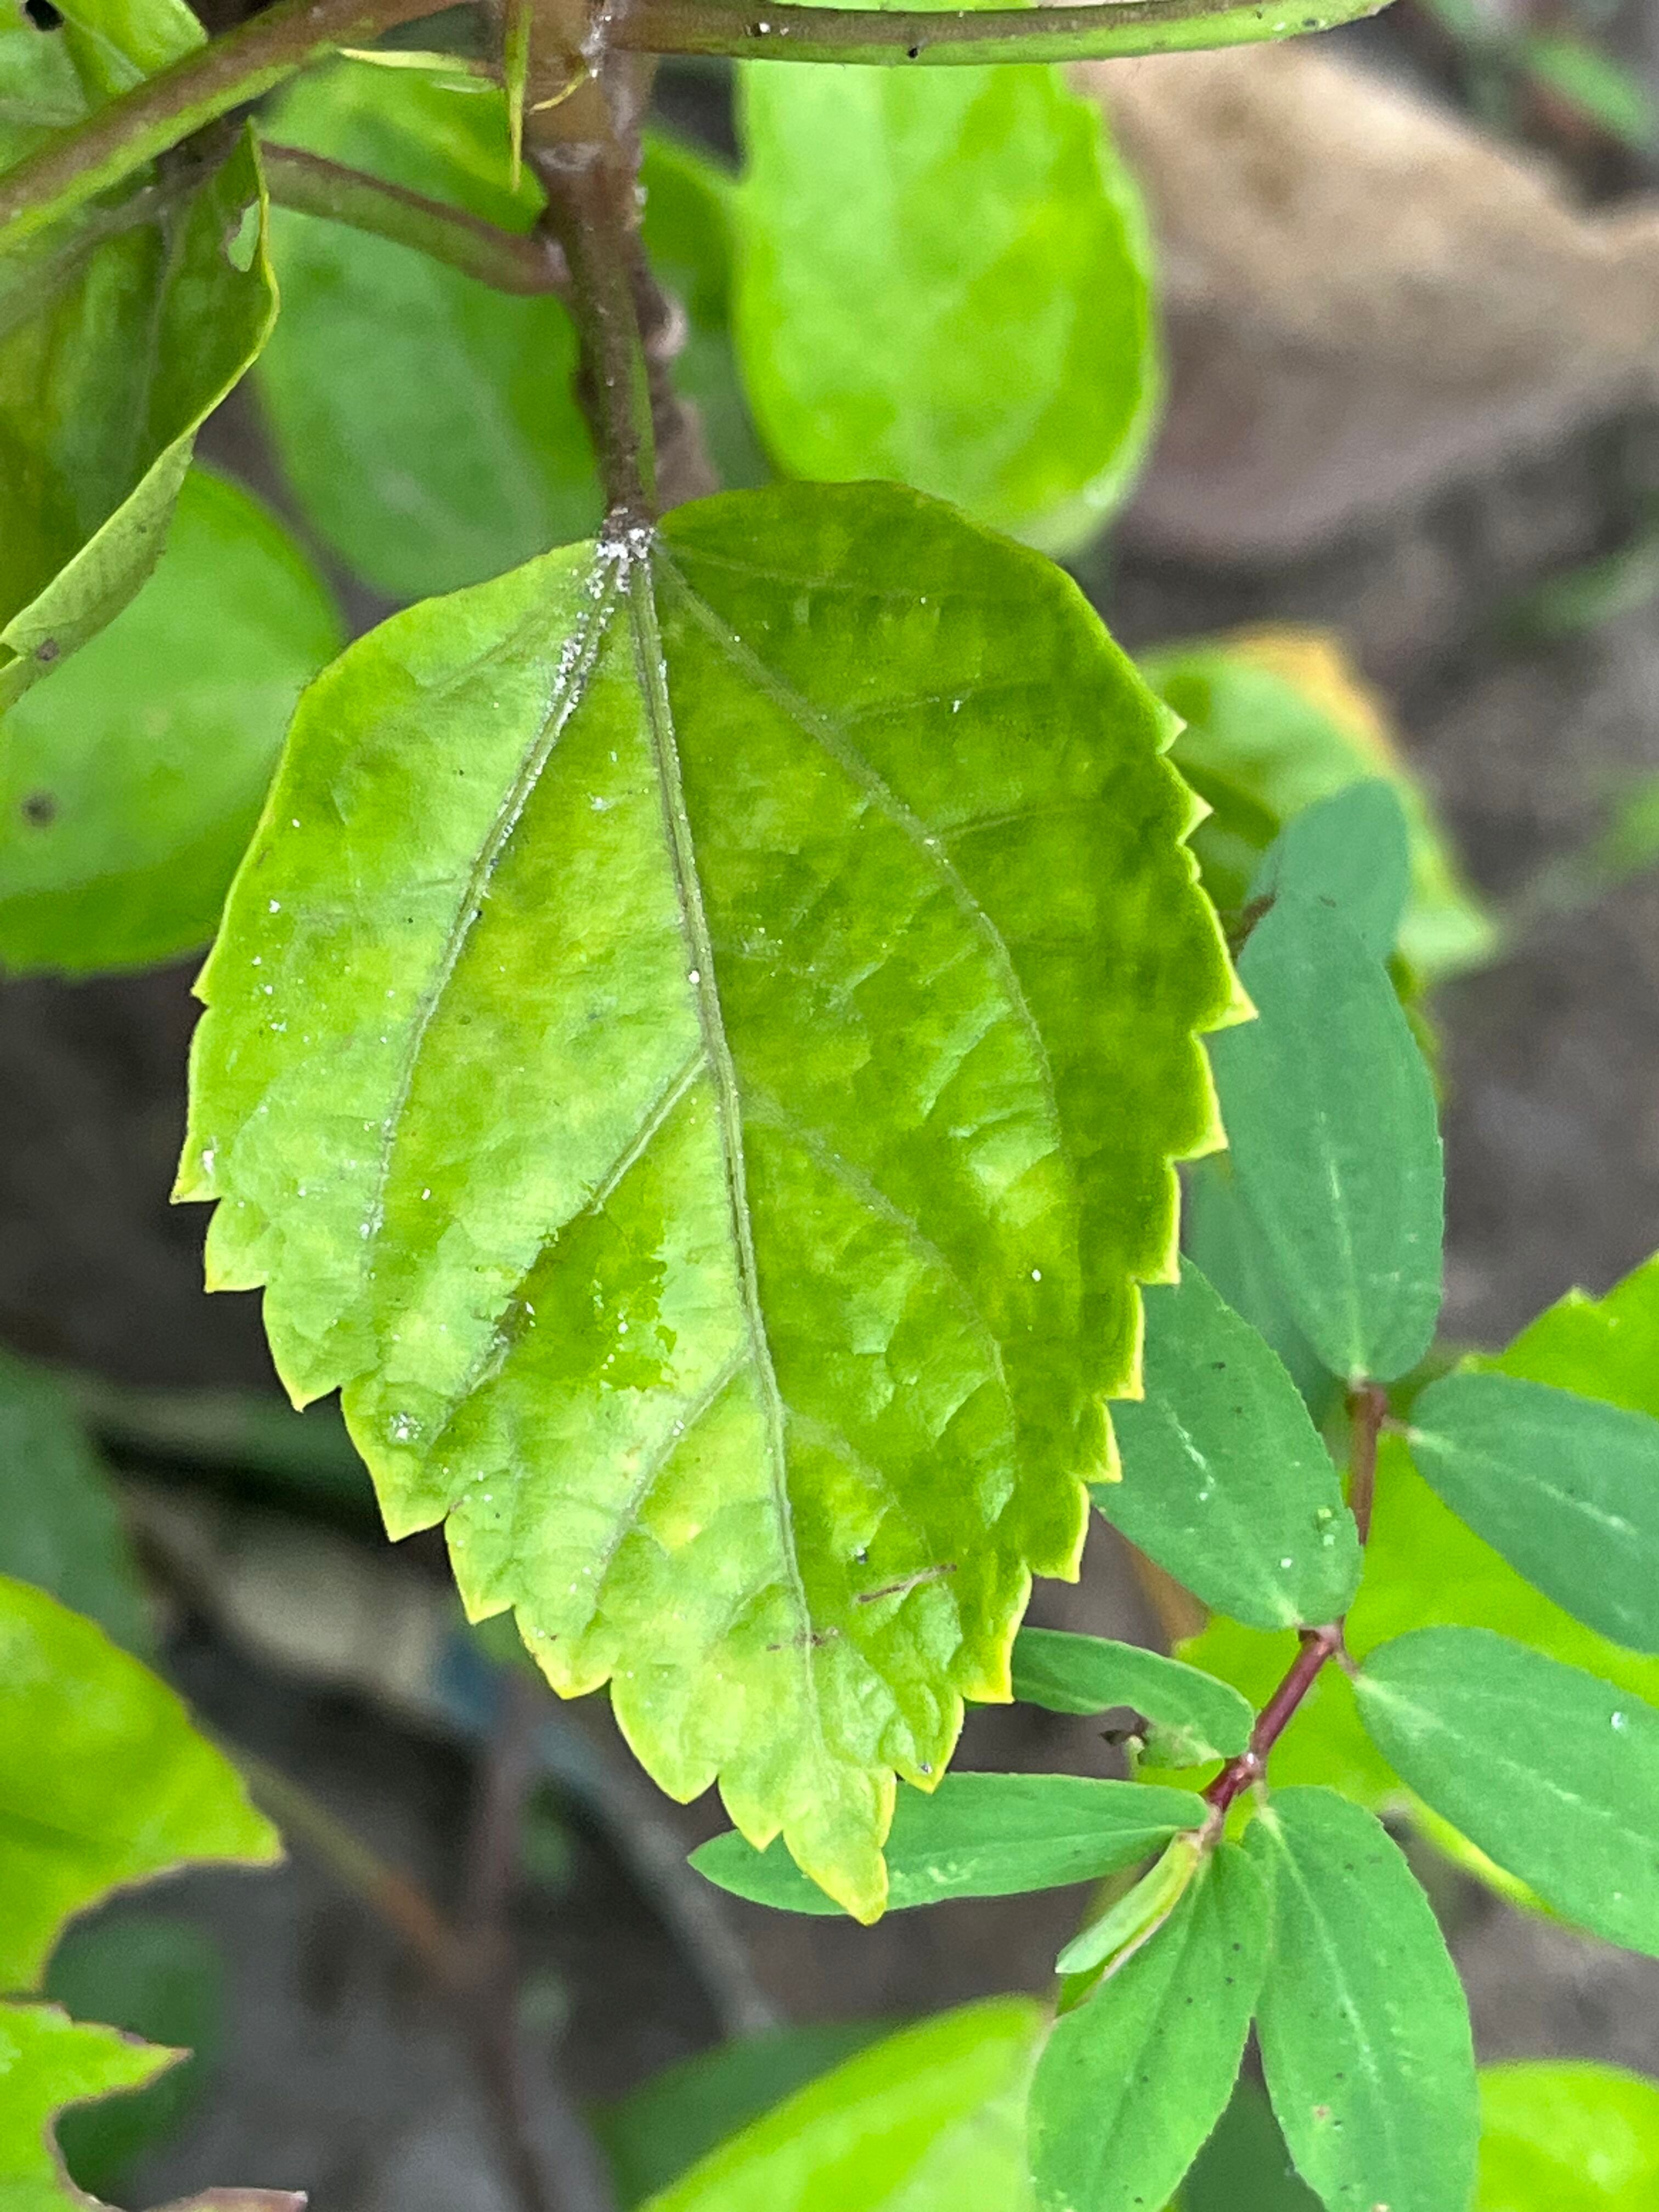
Plant species: hibiscus-rosa-sinensis